Reliant Air

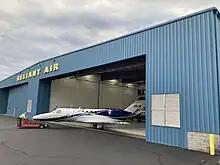
Cessna Citation CJ4 (N5JM), outside the Reliant Air hangar at Danbury Municipal Airport

Reliant Air is a regional and charter airline based in Danbury, Connecticut, United States. With its main base at Danbury Municipal Airport, it provides scheduled service to Nantucket and operates charters to other destinations.